Antony III of Constantinople

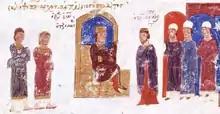

Anthony III Stoudites (died in 983) was a Greek monk member of the Monastery of Stoudios (founded 462), and the Ecumenical Patriarch of Constantinople from 973 to 978. He died in Constantinople in 983.